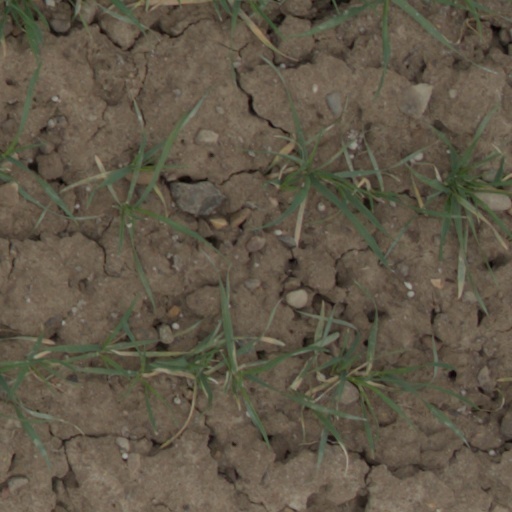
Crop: wheat